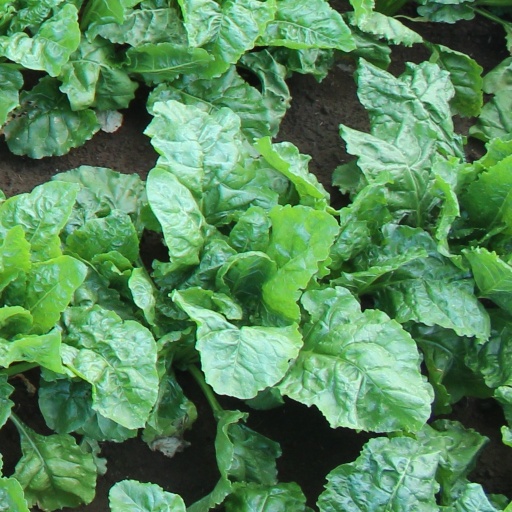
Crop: sugar beet